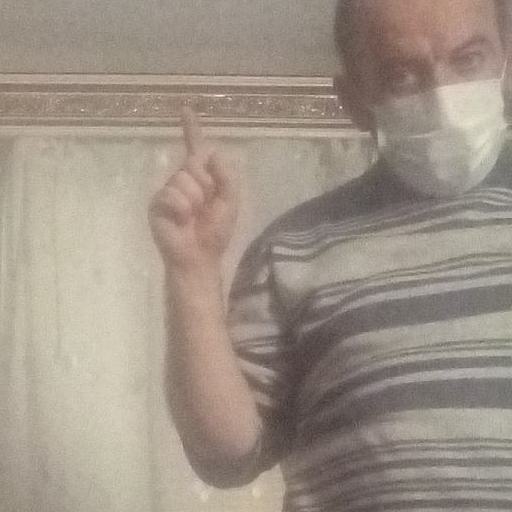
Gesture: one